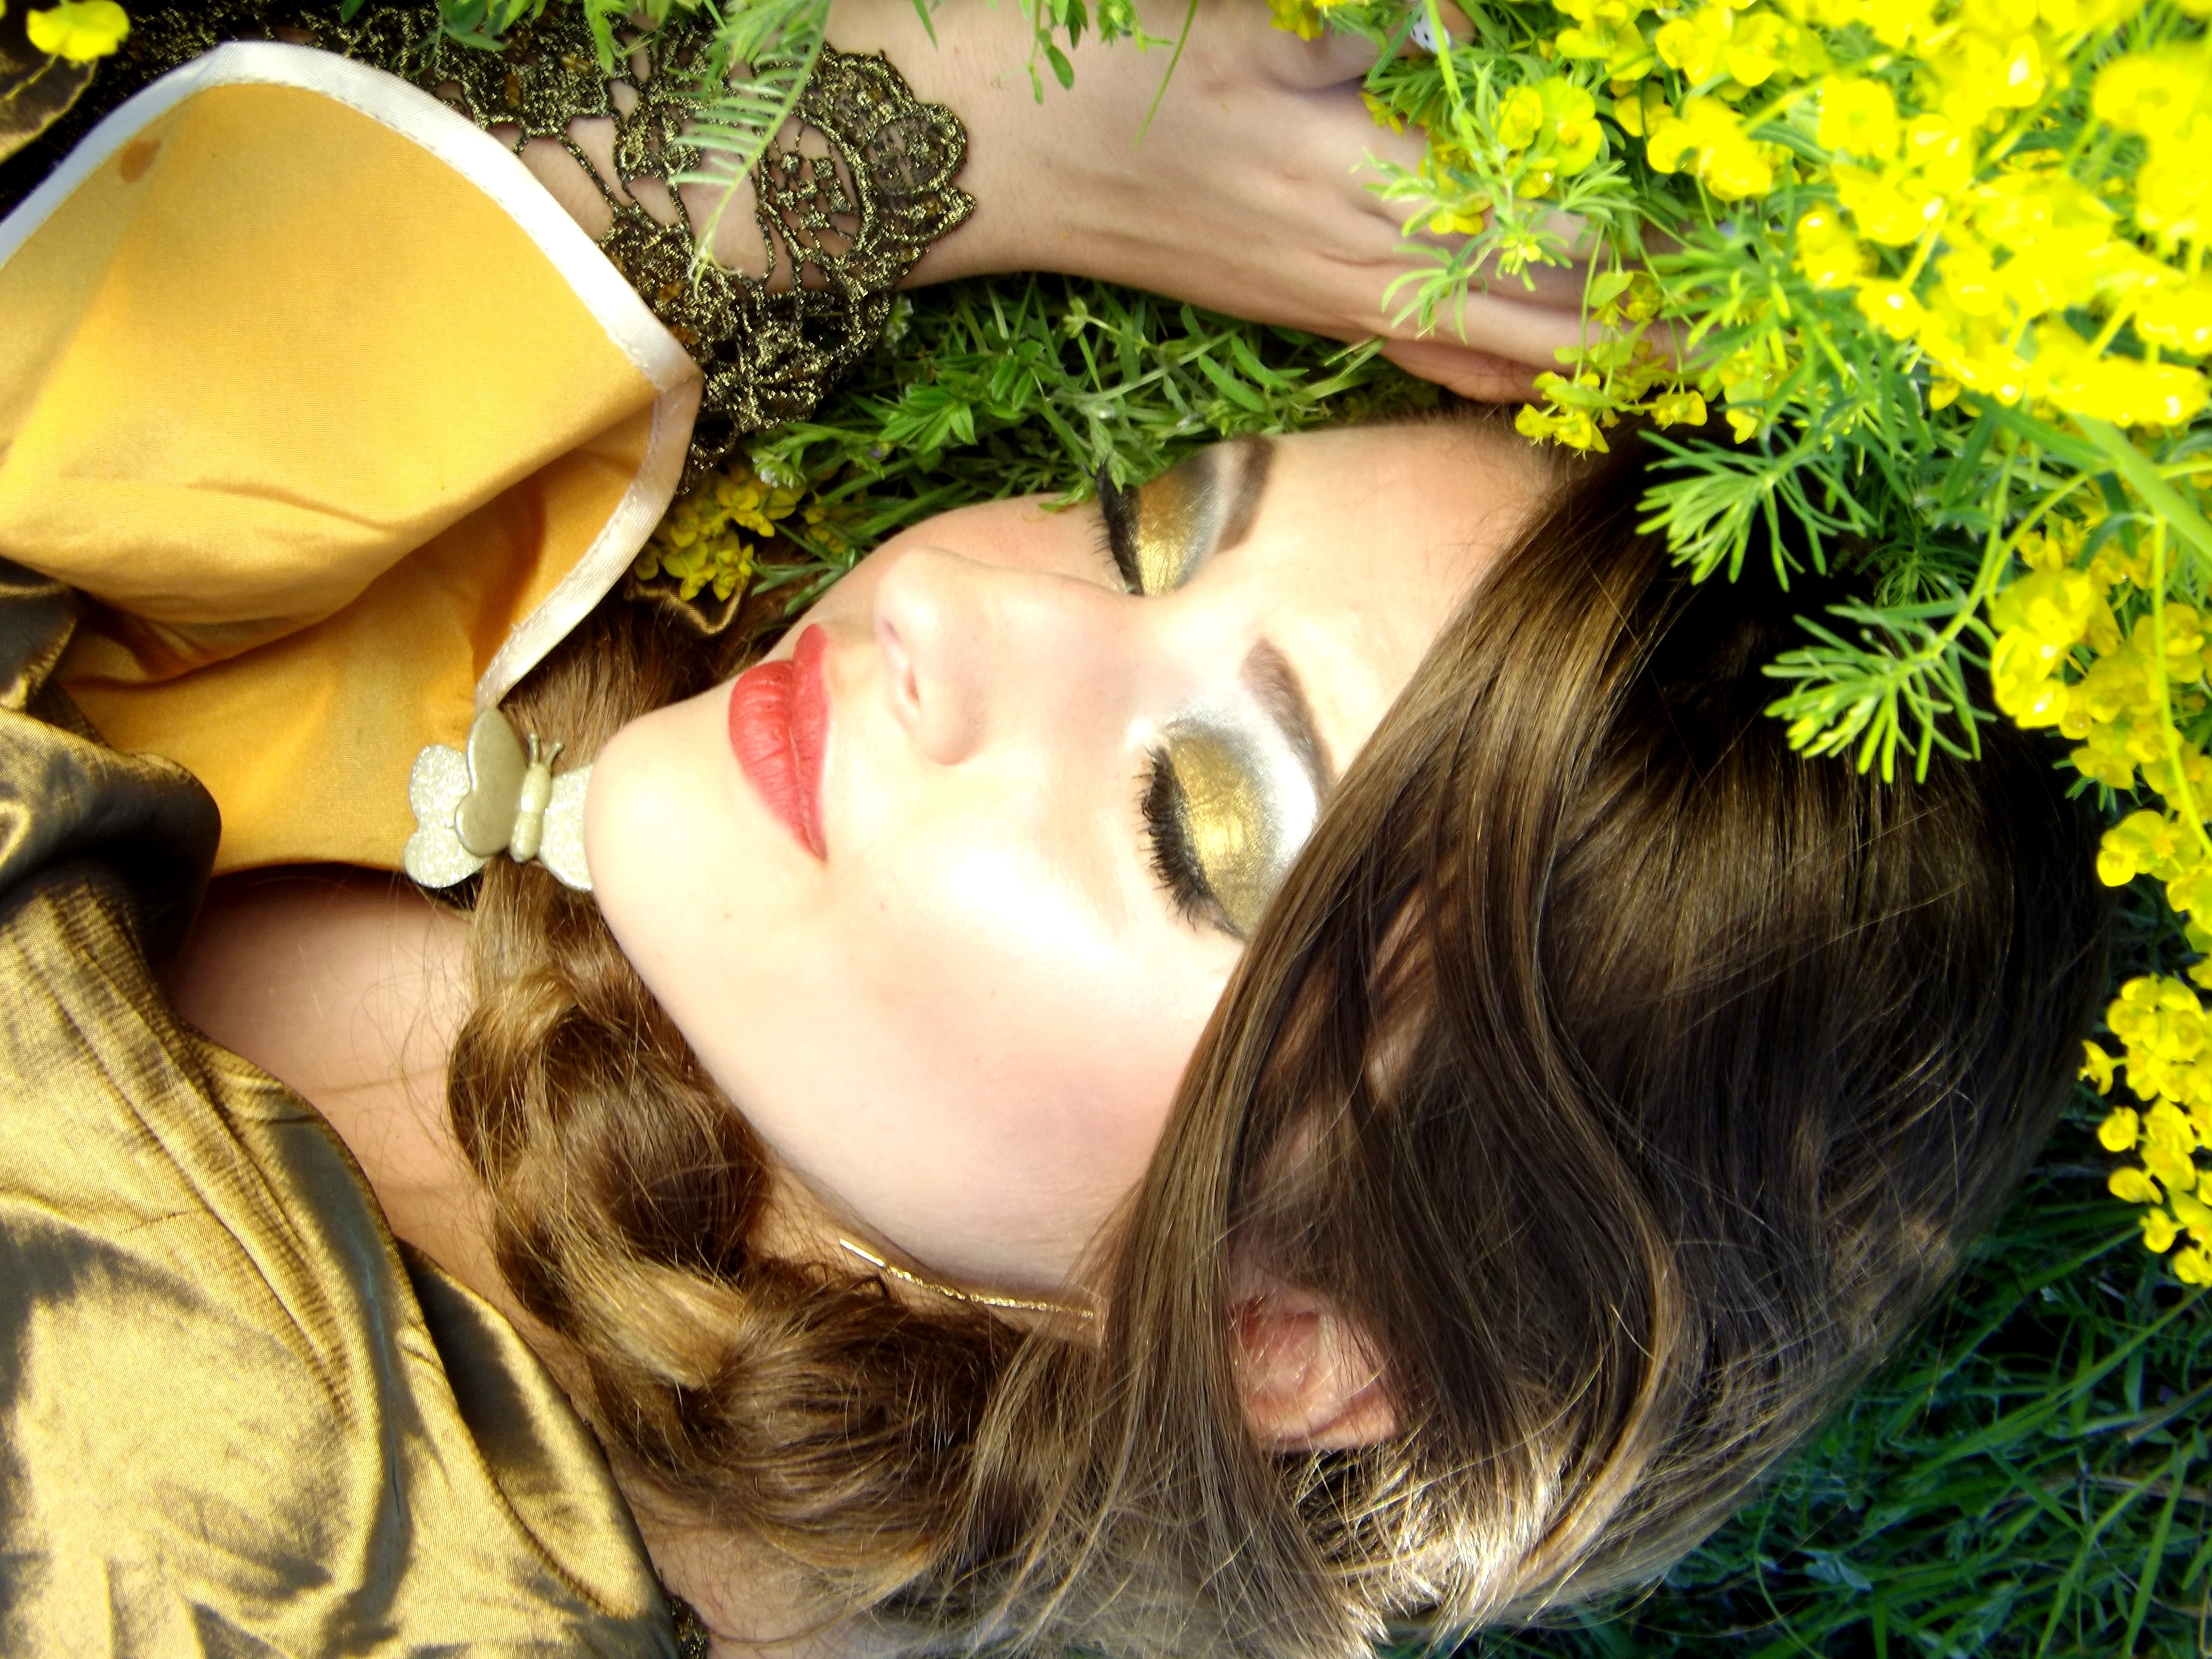
person, girl, woman, flower, spring, child, yellow, flowers, sleep, eye, head, beauty, emotion, interaction